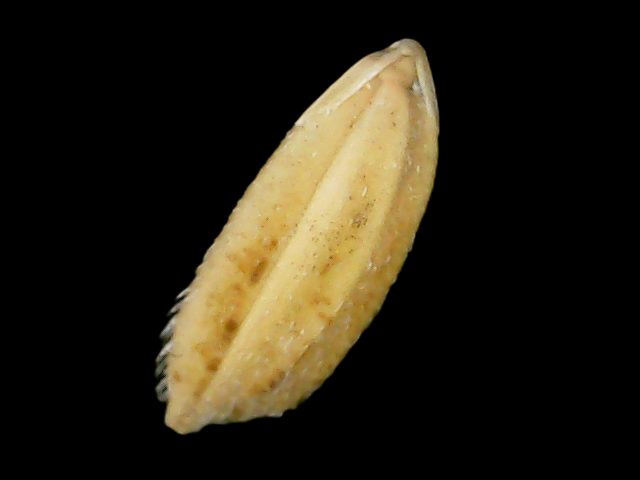
Rice variety: Bd33